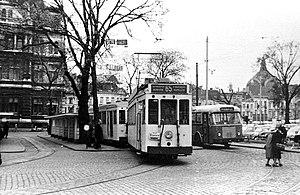
Motrice n°10079 et remorque Standard sur la ligne 65 et un autobus (carrosserie standard 2) sur la ligne 72 au terminus de la Rooseveltplaats à Anvers.
Les tramways vicinaux d'Anvers sont un ancien réseau de tramway de la Société nationale des chemins de fer vicinaux. Exploité entre la fin du XIXᵉ siècle et le 25 mai 1968, le réseau rayonnait autour de la ville d'Anvers.